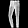
Label: Trouser